Andreas Boltz

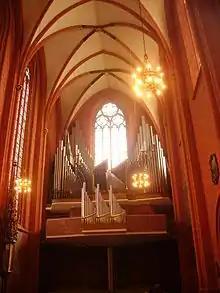
Klais Organ of the Frankfurt Cathedral

Since June 2011, Andreas Boltz has been Dommusikdirektor (cathedral music director) at the Frankfurt Cathedral, the Kaiserdom St. Bartholomäus (Imperial Cathedral St. Bartholomew). Since September rehearsals began for a Domsingschule to be built under his direction, following the example of the Thomasschule in Leipzig.